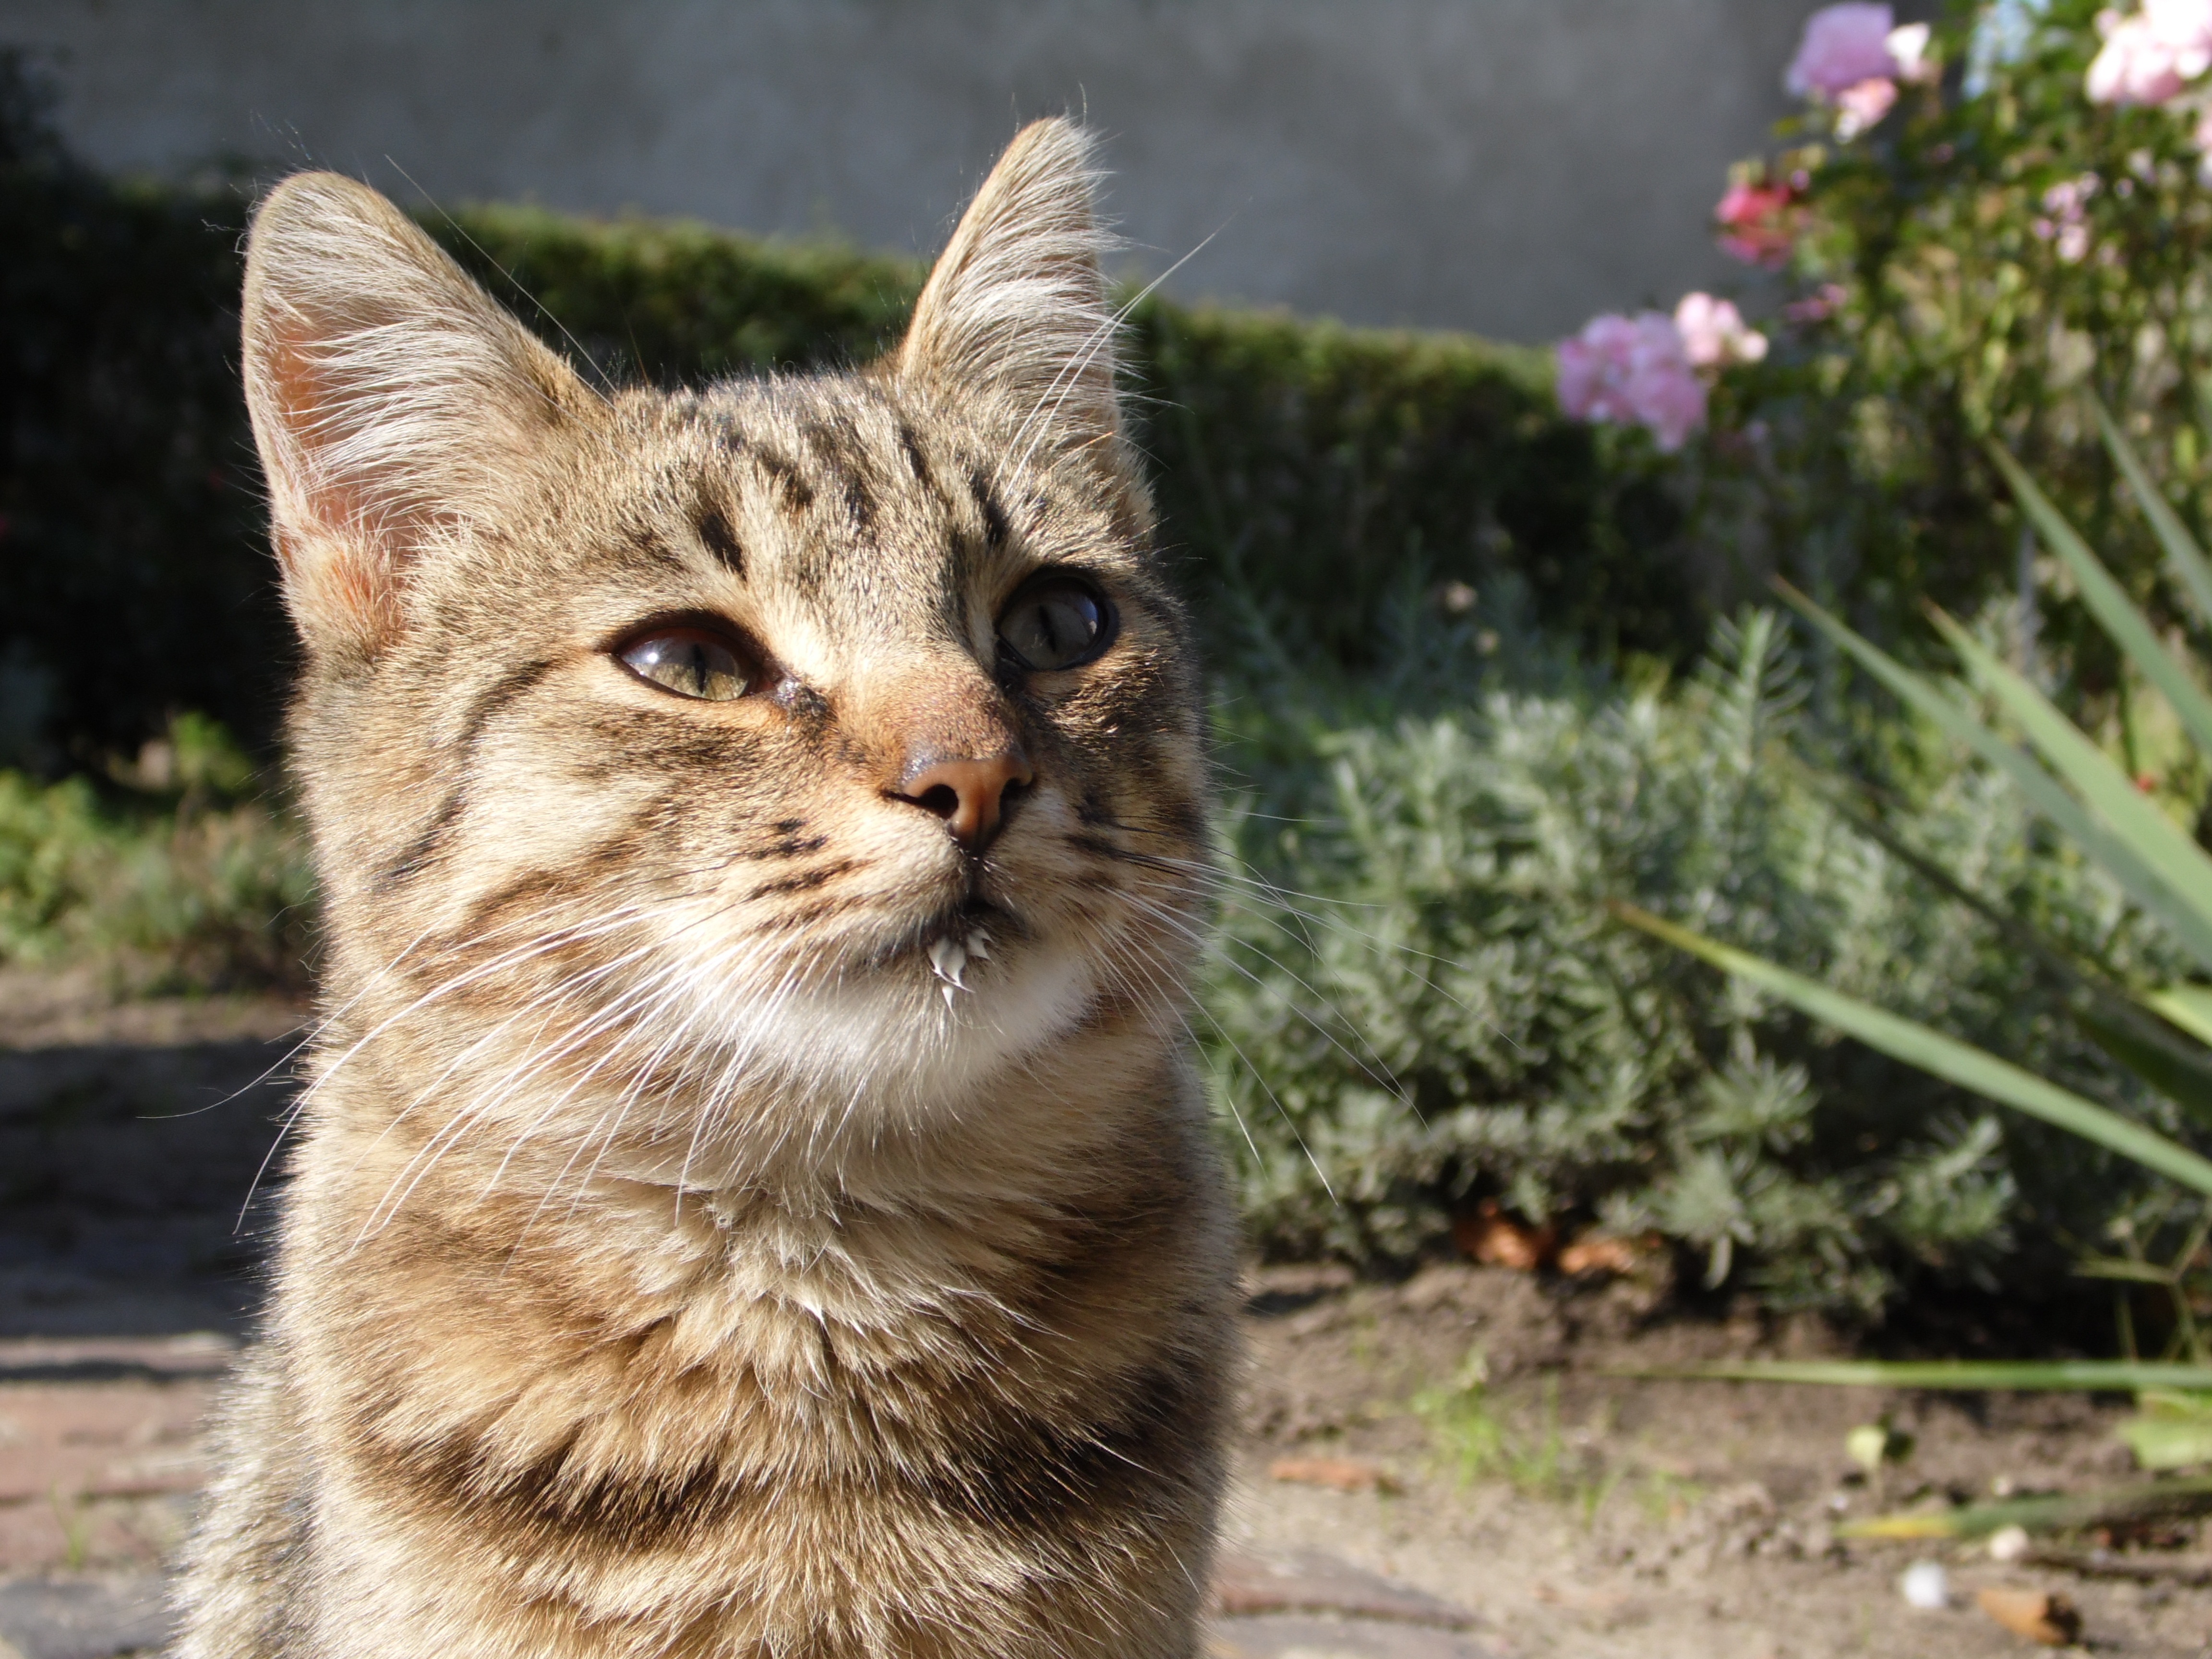
animal, pet, kitten, cat, small, tabby, mammal, gray, fauna, whiskers, animals, beast, vertebrate, tomcat, a normal cat, charming, tabby cat, reverie, european shorthair, wild cat, small to medium sized cats, cat like mammal, domestic short haired cat, pixie bob, rusty spotted cat